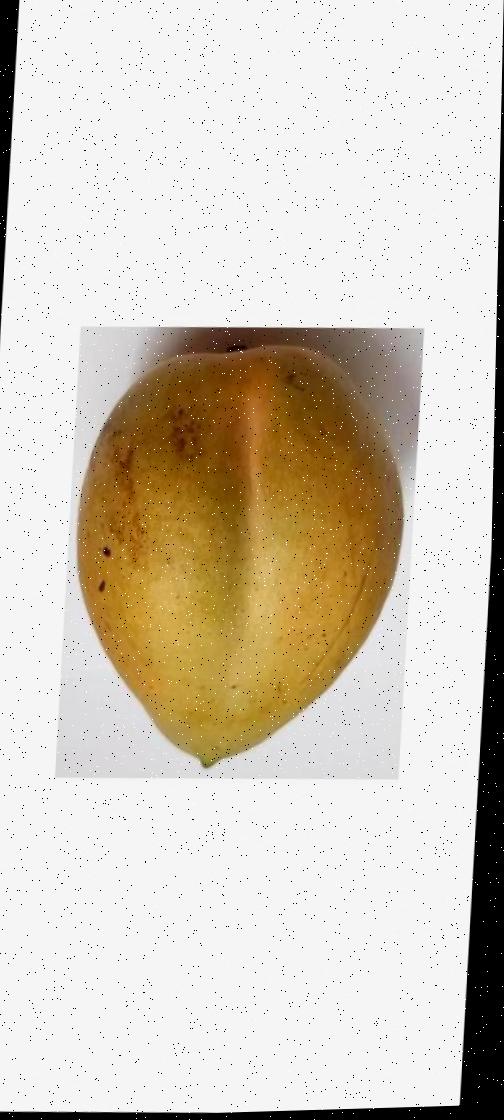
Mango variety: Bari-11